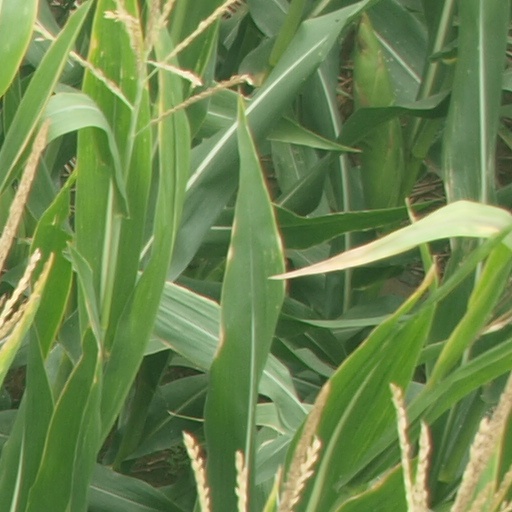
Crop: maize; corn